Mario Gutierrez (jockey)

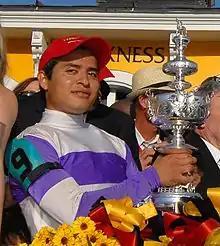
Mario Gutierrez with 2012 Preakness Stakes trophy

Mario Gutierrez (born 1987) is a Mexican Thoroughbred horse racing jockey who won the 2012 Santa Anita Derby, Kentucky Derby and Preakness Stakes aboard I'll Have Another, a colt owned by Windsor, Ontario, native J. Paul Reddam and his wife, Zillah. He also won the 2016 Kentucky Derby aboard Nyquist, also owned by Reddam and trained by Doug O'Neill.